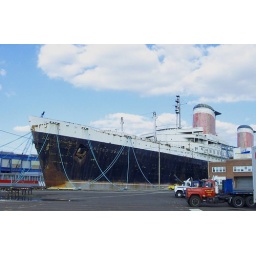
From 2006 along the water front in Philly. Scary looking ship in a port to no where.